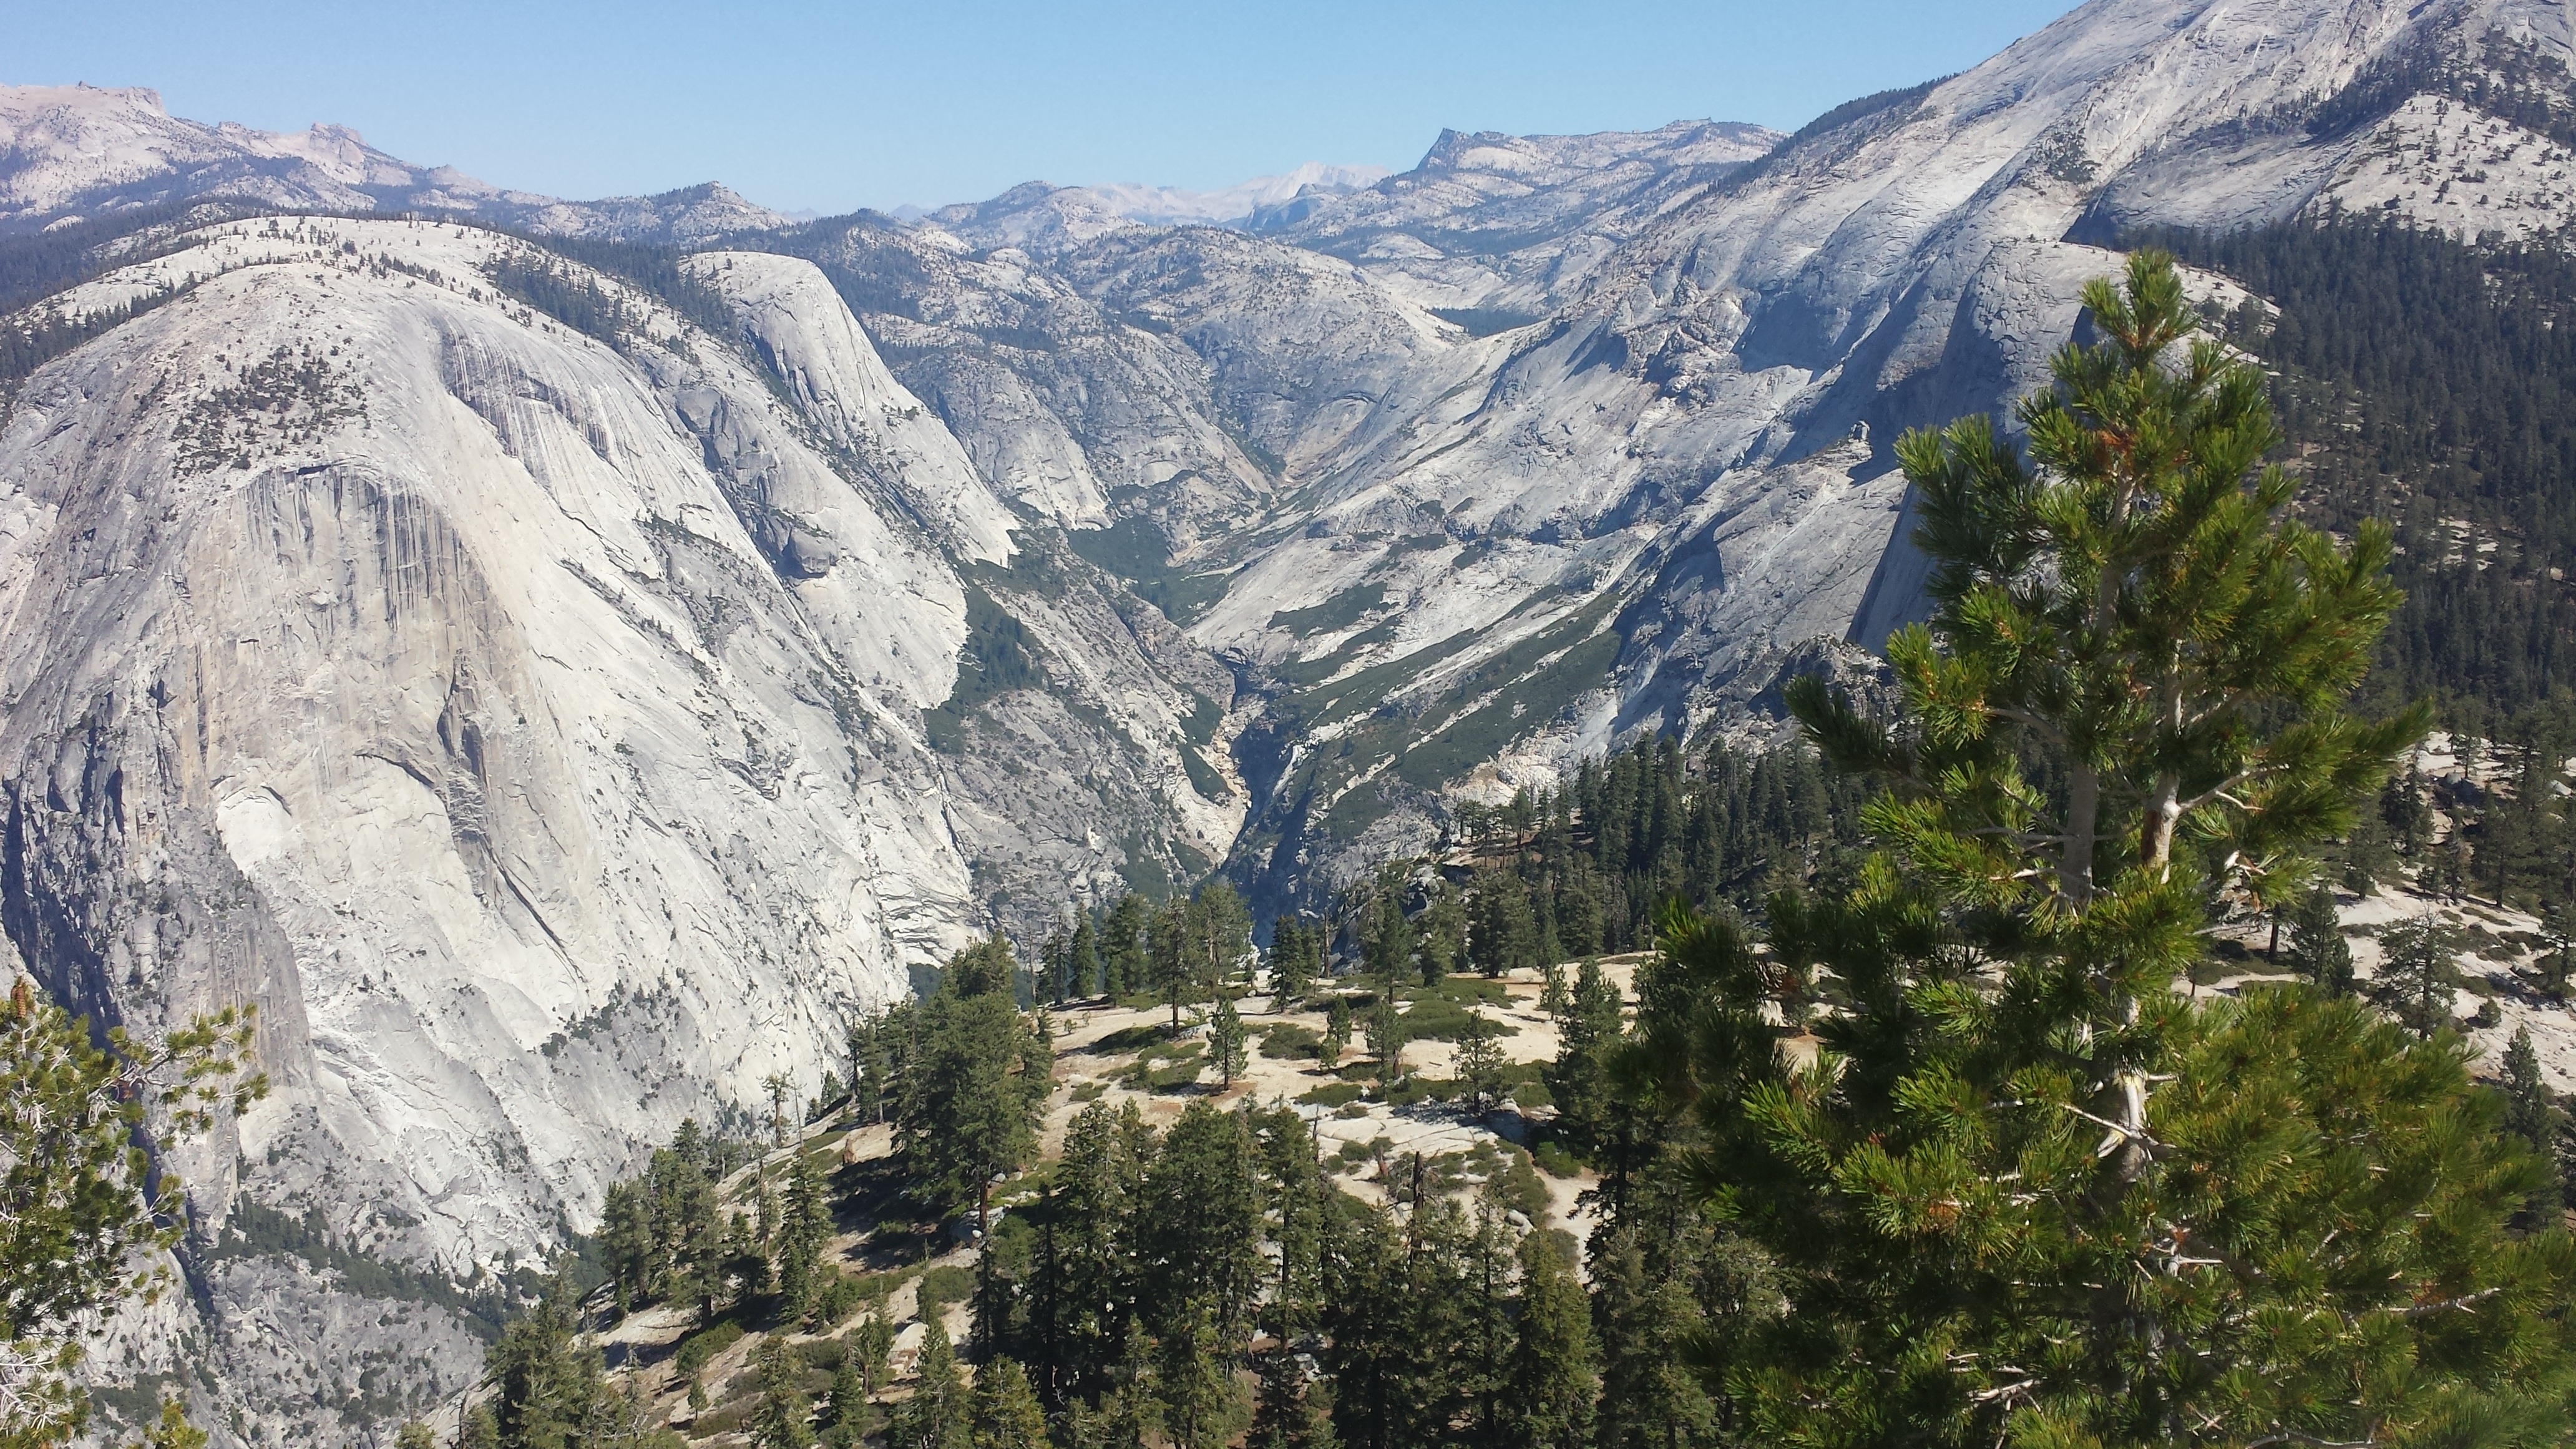
landscape, tree, nature, forest, outdoor, rock, wilderness, walking, mountain, trail, adventure, valley, mountain range, summer, travel, yosemite, range, scenic, hike, park, scenery, america, landmark, canyon, tourism, national park, california, ridge, national, massif, sierra, mountains, alps, backpacking, ravine, plateau, united, dome, nevada, cirque, active, states, half, landform, mountain pass, geographical feature, mountainous landforms, geological phenomenon